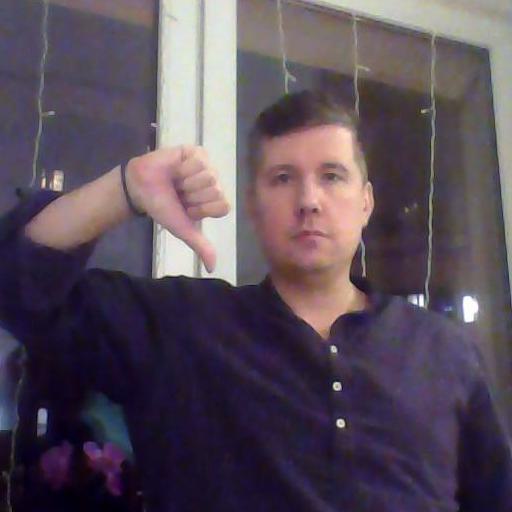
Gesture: dislike